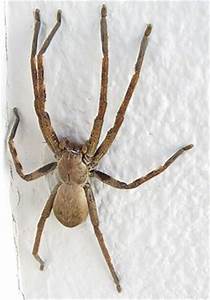
Label: ragno